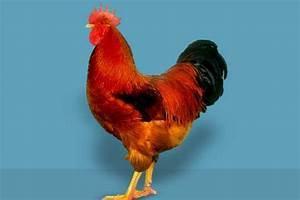
chicken